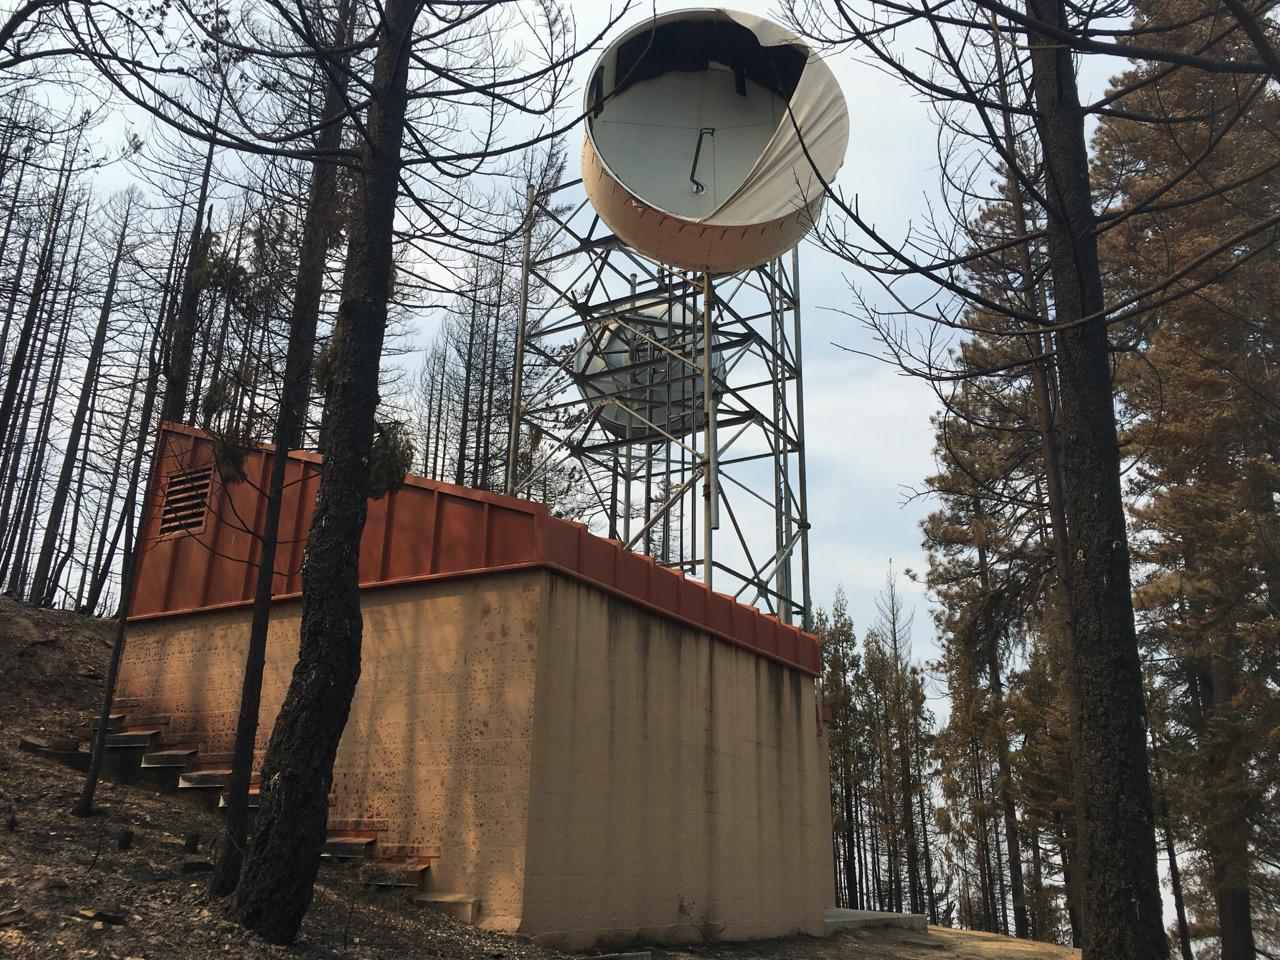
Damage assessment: affected